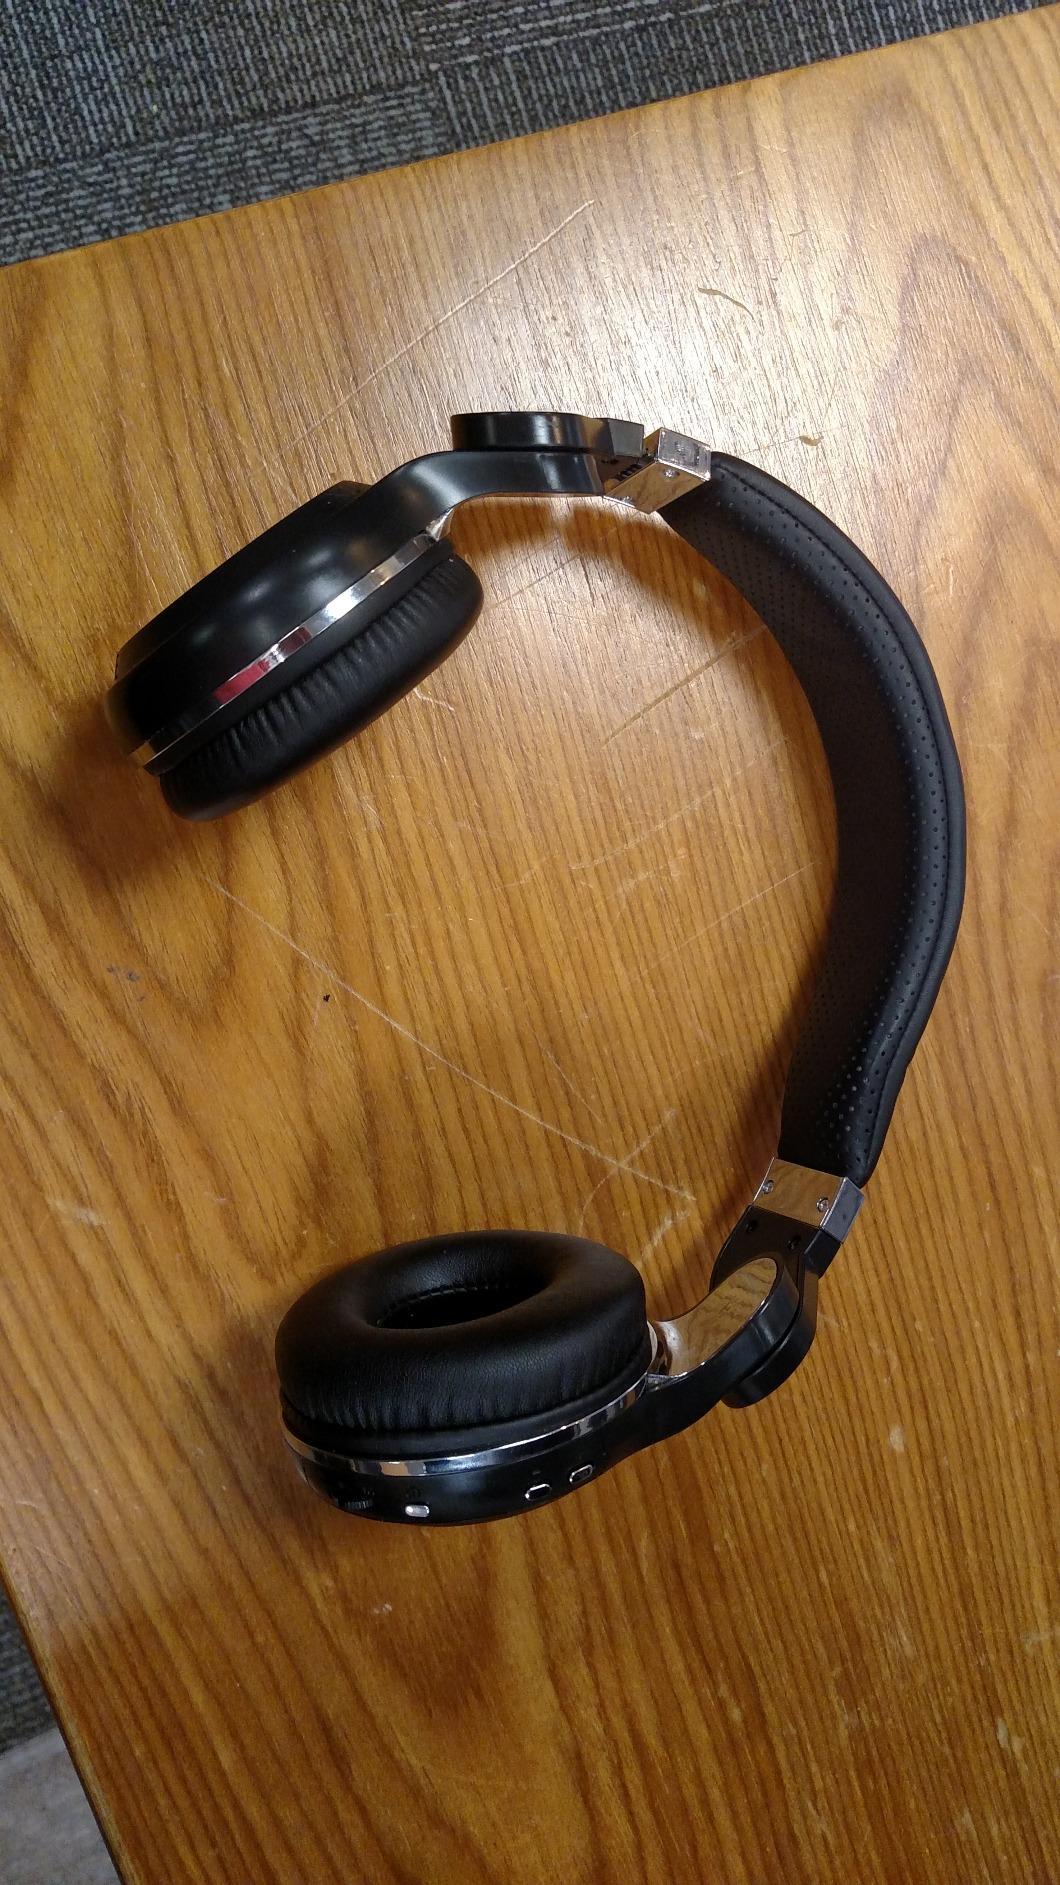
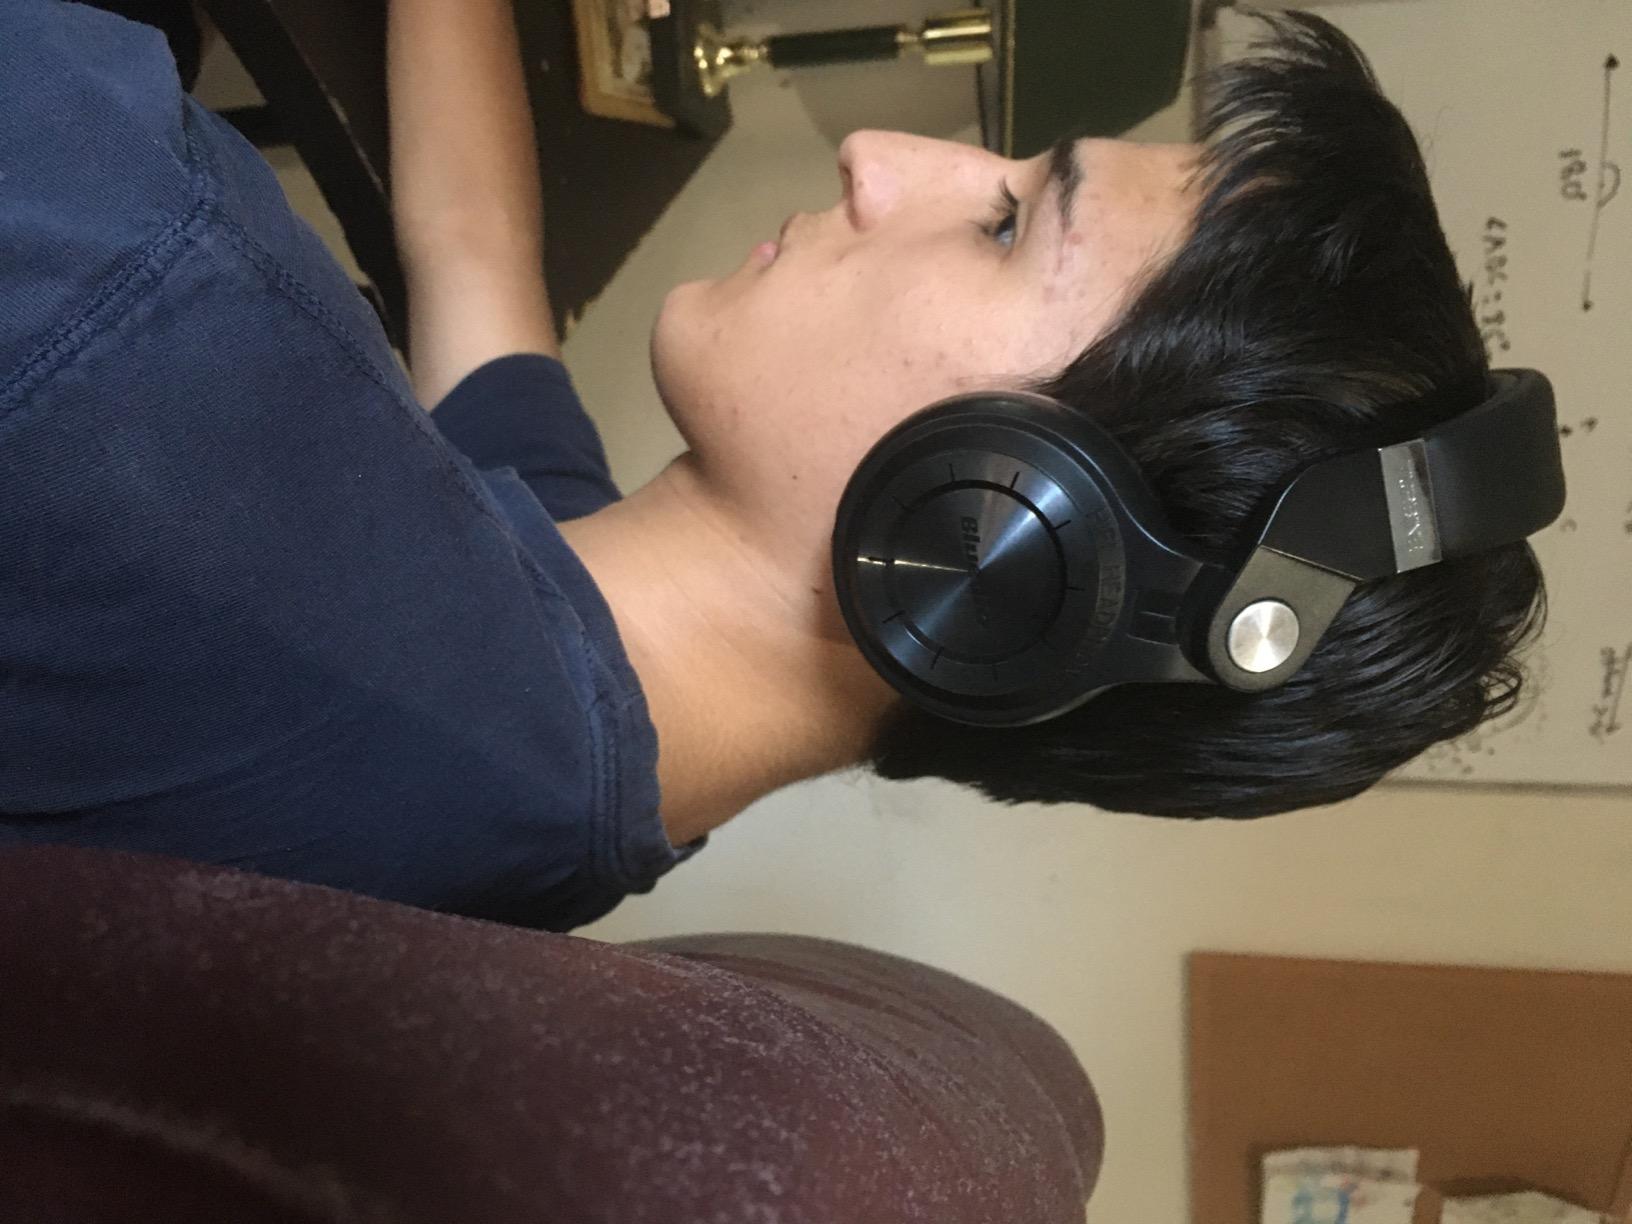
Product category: headphones
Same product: yes